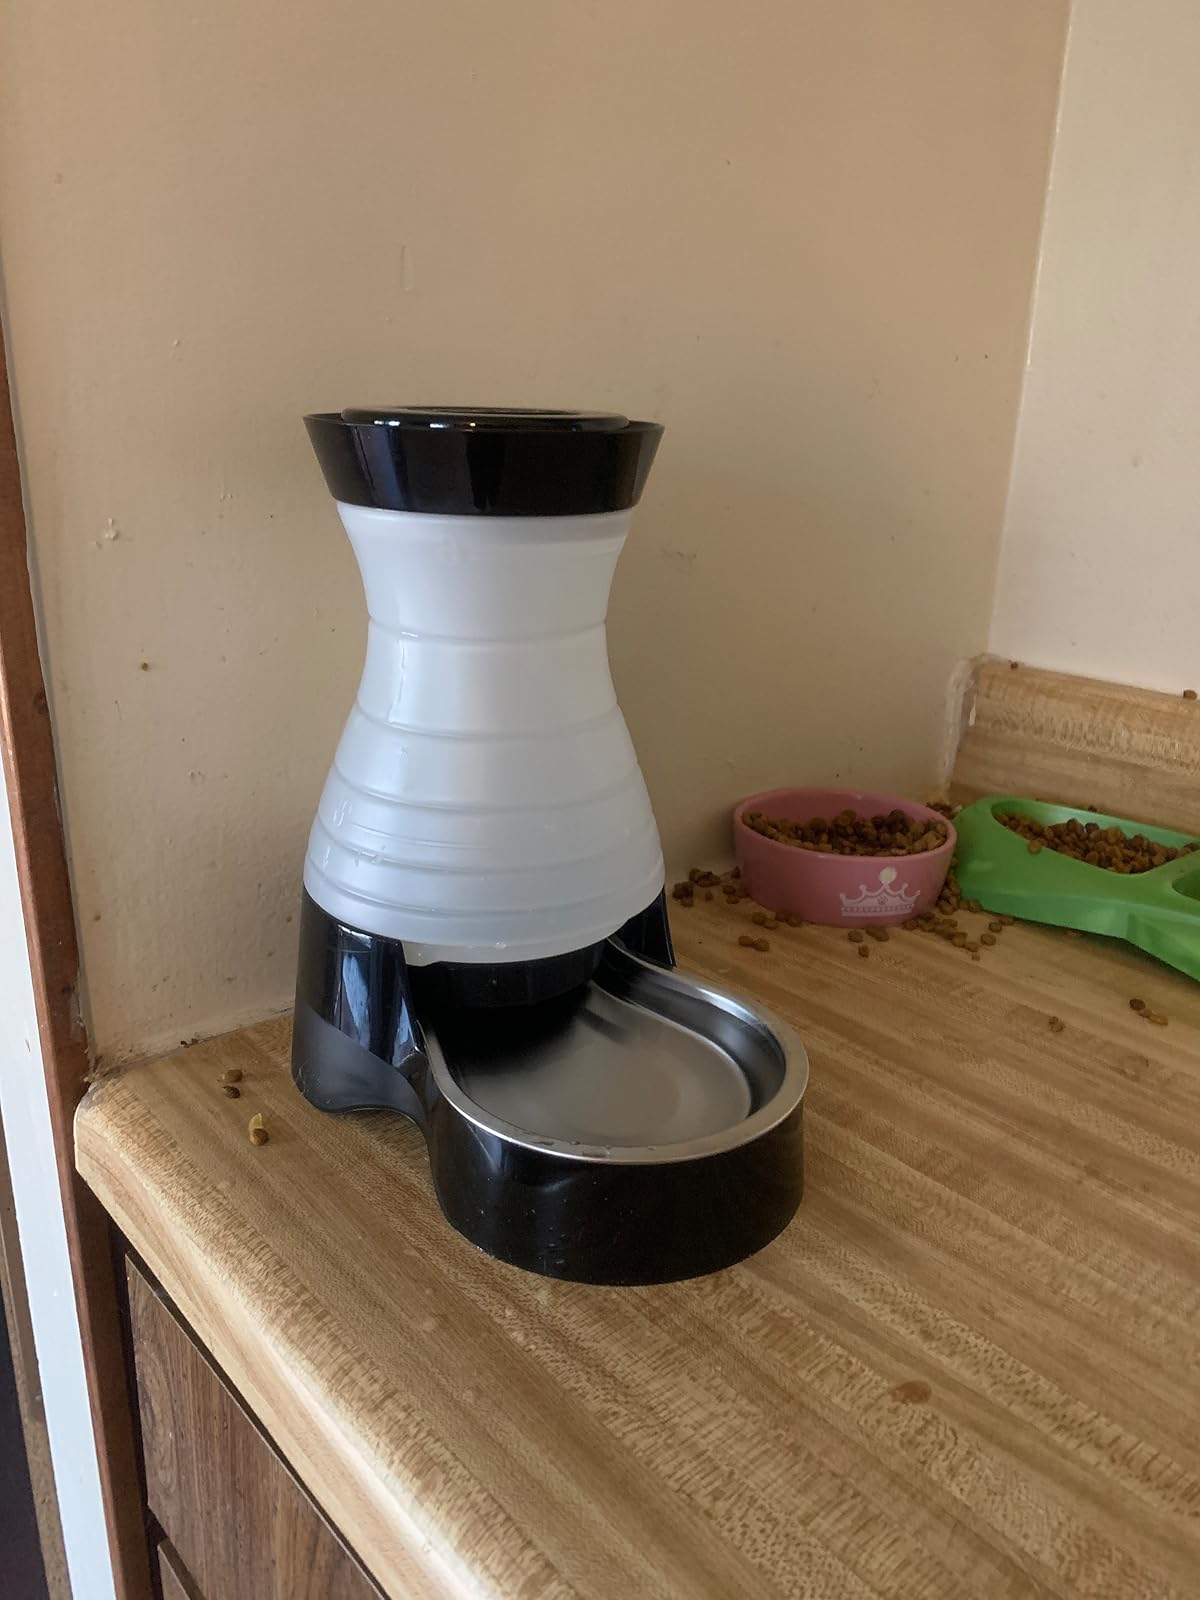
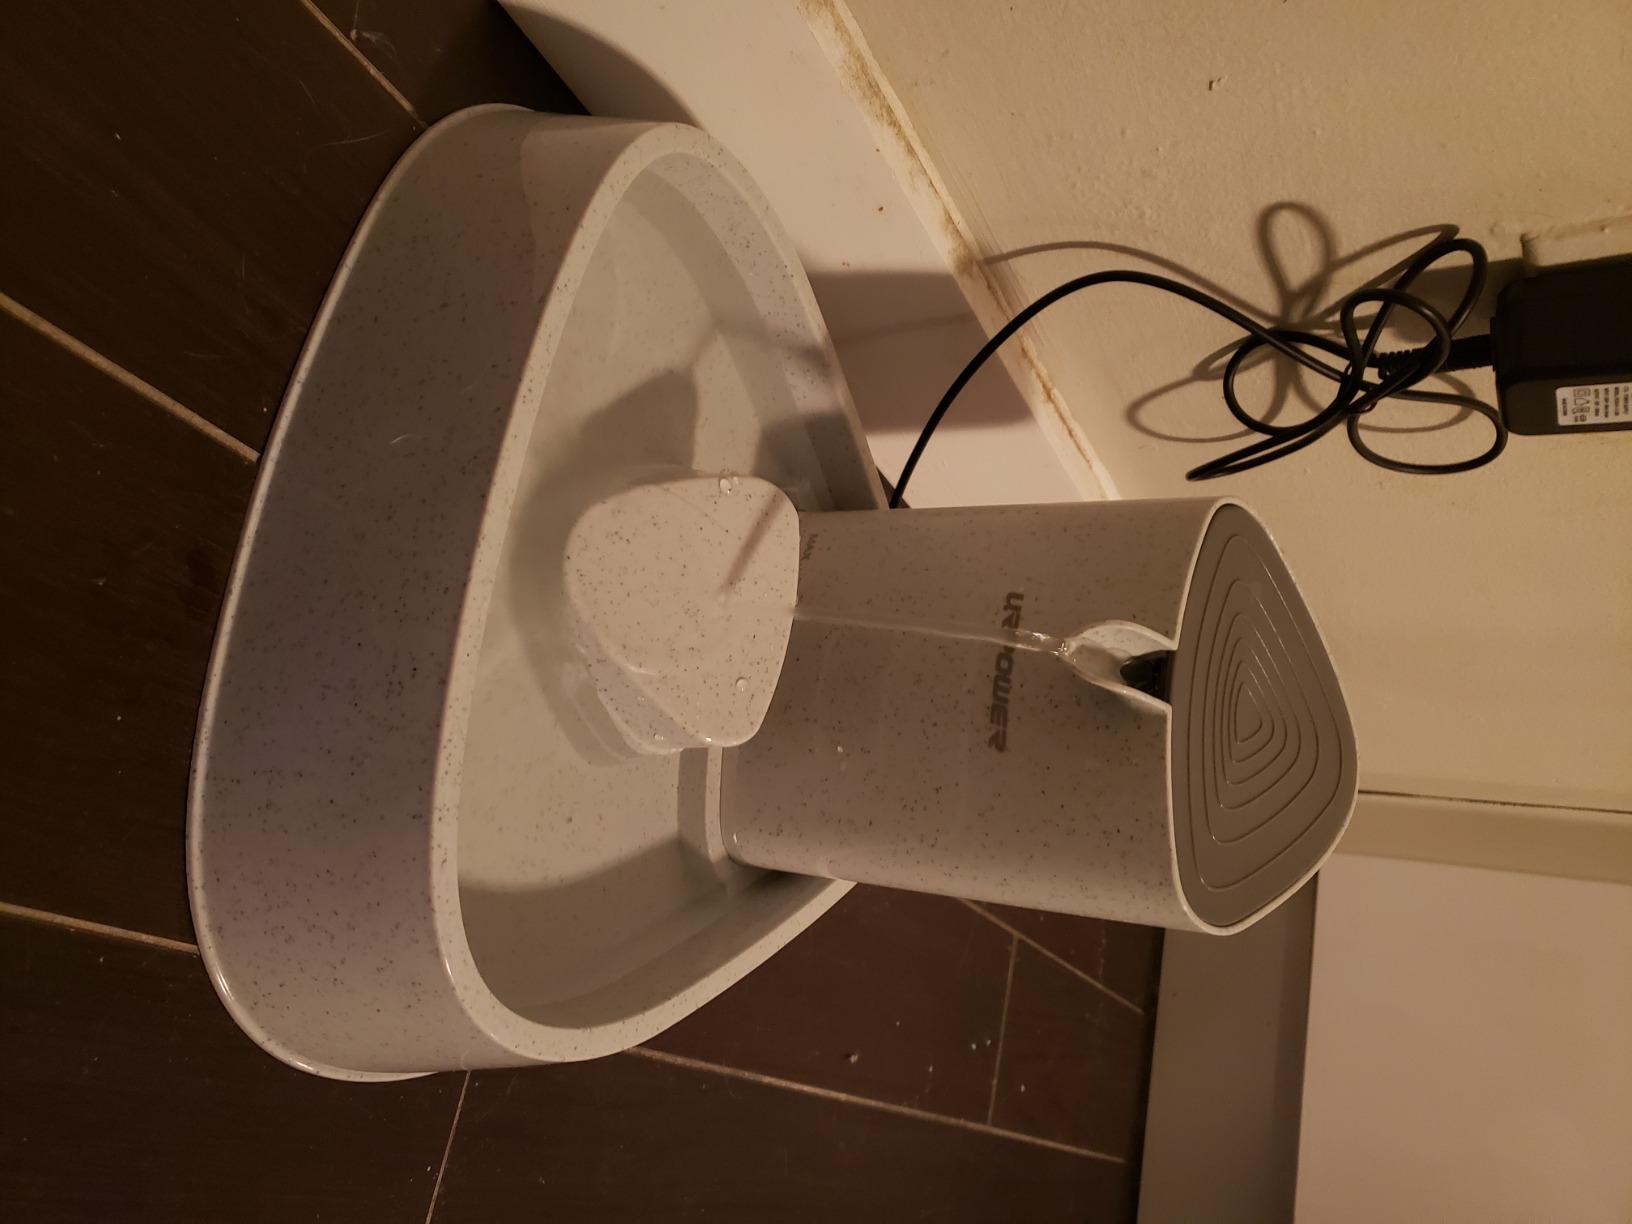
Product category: items_bowl
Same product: no